Naturism

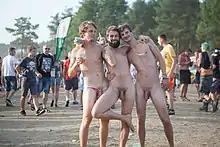
Nude men at the Przystanek Woodstock festival, 2014

Croatia is world-famous for naturism, which accounts for about 15% of its tourism industry. It was also the first European country to develop commercial naturist resorts. During a 1936 Adriatic cruise, King Edward VIII and Wallis Simpson stopped at a beach on the island of Rab where King Edward obtained special permission from the local government to swim naked. This event marked the beginning of nudist tourism in Croatia.